Fred Biletnikoff Award

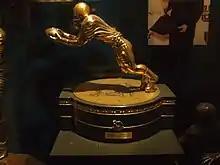

The Fred Biletnikoff Award is presented annually to the most outstanding receiver in American college football by the Tallahassee Quarterback Club Foundation, Inc. (TQCF), an independent not-for-profit 501(c)(3) organization. The award was created in 1994. The award is named for Fred Biletnikoff, who played college football at Florida State and professionally with the Oakland Raiders and Montreal Alouettes. Any NCAA Division I FBS player who catches the football through a forward pass is eligible to be selected as the award winner, though in practice, and as it has been awarded to a player at that position every year, it is considered a "de facto" honor for the sport's most outstanding wide receiver. Tight end Kyle Pitts of the University of Florida was one of 3 Biletnikoff Award finalists in 2020.